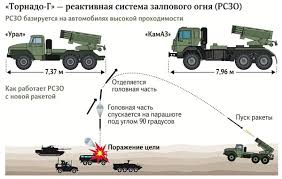
Label: Self Propelled Artillery